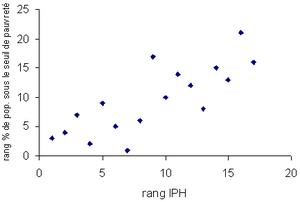
Corrélation entre le rang de classement selon l'IPH et le rang de classement selon le pourcentage de la population ayant un revenu inférieur à la demi-médiane, pour les pays de l'OCDE
Un indicateur de pauvreté humaine ou IPH est un indice permettant de caractériser le niveau de pauvreté d'un pays. Il a été créé par le programme des Nations unies pour le développement. Cet indice varie entre 0 et 100, en fonction de 5 critères notés de 0 à 20.